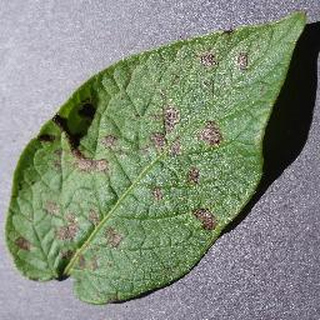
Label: potato_early_blight